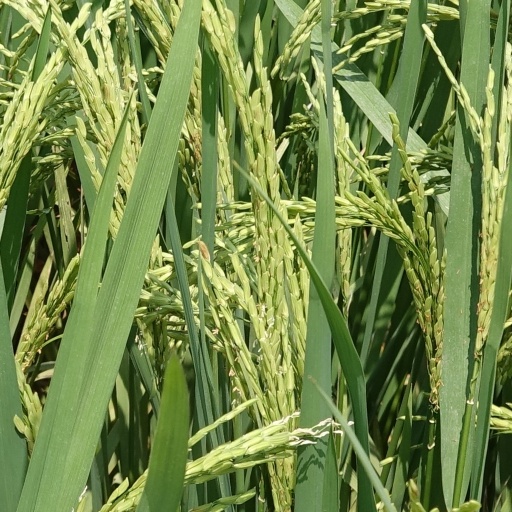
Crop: rice